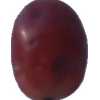
Label: pink_grape